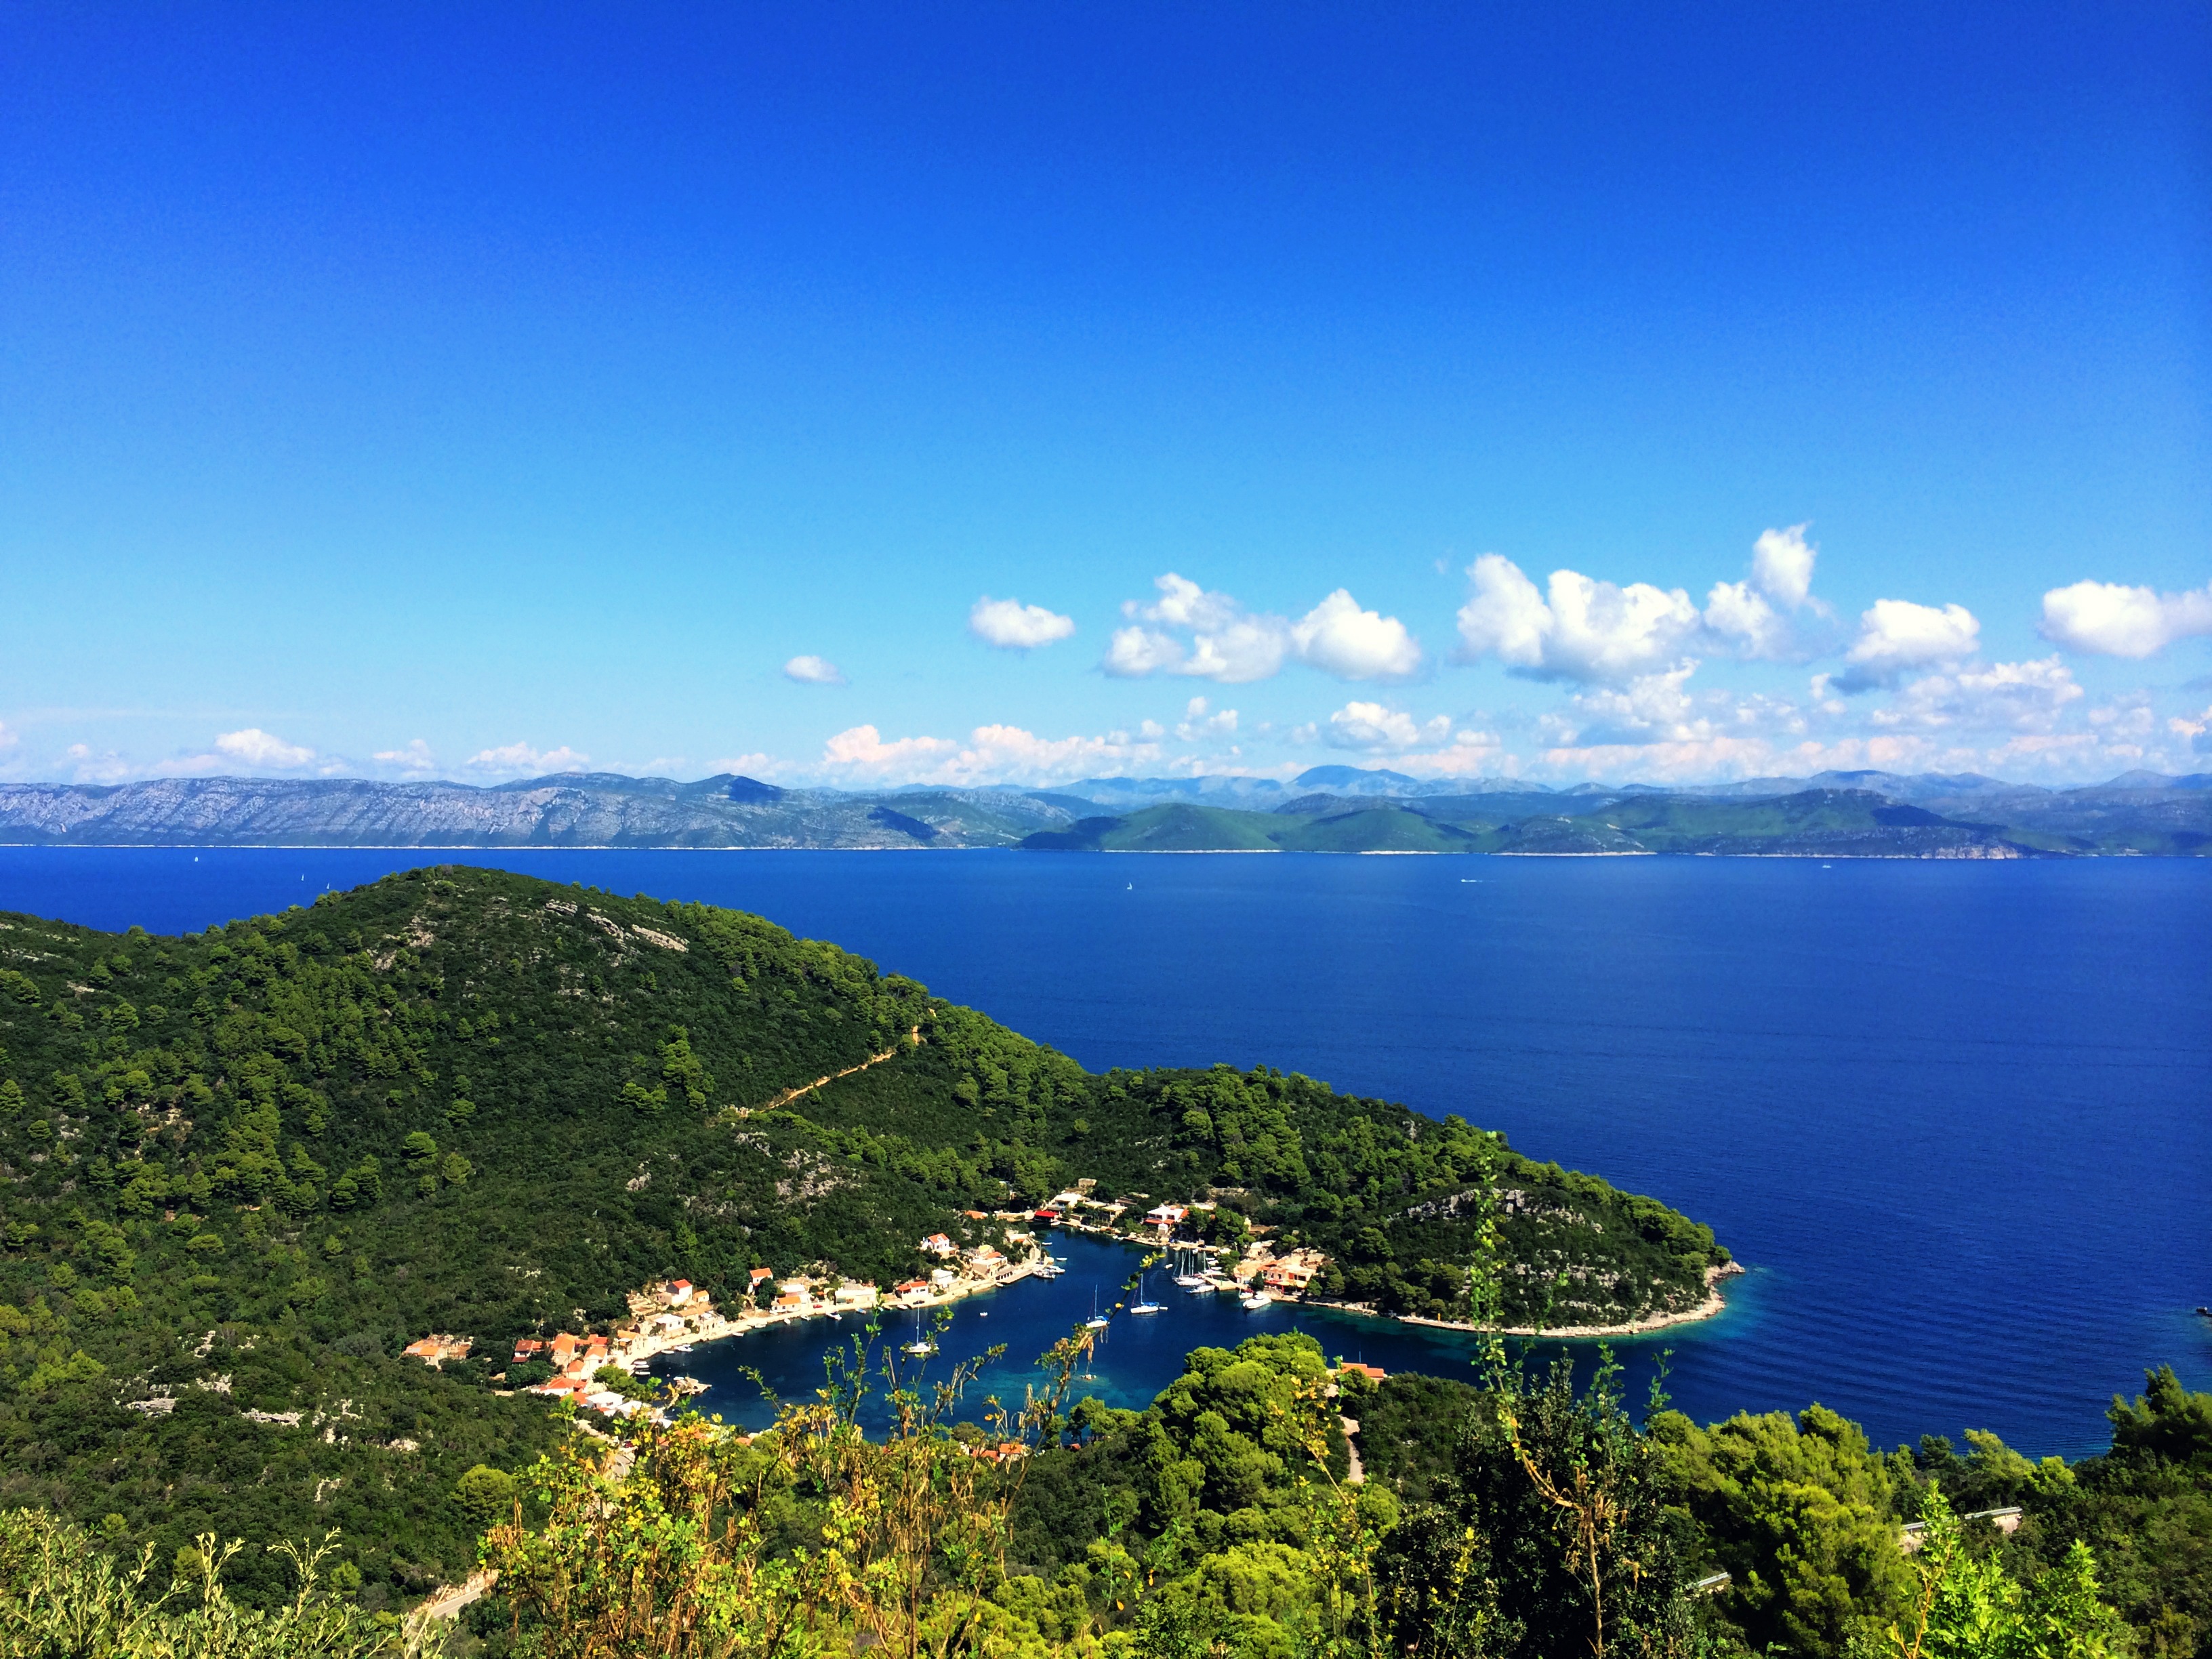
beach, landscape, sea, coast, ocean, horizon, mountain, sky, shore, lake, town, old, coastal, mountain range, summer, village, europe, mediterranean, paradise, bay, island, sightseeing, fjord, reservoir, attraction, tourism, body of water, croatia, picturesque, riviera, scene, european, loch, cape, destination, adriatic, dalmatia, landform, aerial photography, geographical feature